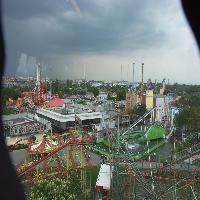
Weather: cloudy or overcast